2013 CrossFit Games

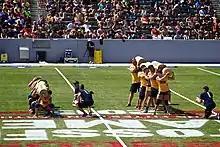
Team Squat Burpee event

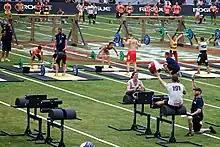
Team Stadium Relay event

Unlike 2011 and 2012 when scores were wiped clean before the final day, scores for all events counted going into the Sunday events. Most events were scored a maximum of 100, except for a few which were scored 50 points (Iditarod 1/2/3).